Galleria dell'Accademia

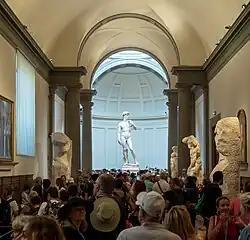
Interior of the gallery, with Michelangelo's "David" visible in the centre

The Galleria dell'Accademia di Firenze is an art museum in Florence, Italy. It is best known as the home of Michelangelo's sculpture "David". It also has other sculptures by Michelangelo and a large collection of paintings by Florentine artists, mostly from the period 1300–1600 (the Trecento to the Late Renaissance). It is smaller and more specialised than the Uffizi, the main art museum in Florence. It adjoins the Accademia di Belle Arti or academy of fine arts of Florence, but despite the name has no other connection with it.